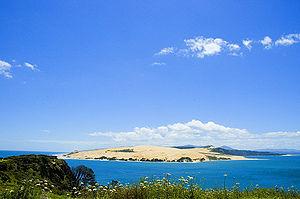
Le district du Far North est, comme son nom l'indique, le district le plus septentrional de la Nouvelle-Zélande, occupant la pointe nord de l'île du Nord.
La région de Northland est la plus septentrionale des régions de Nouvelle-Zélande.